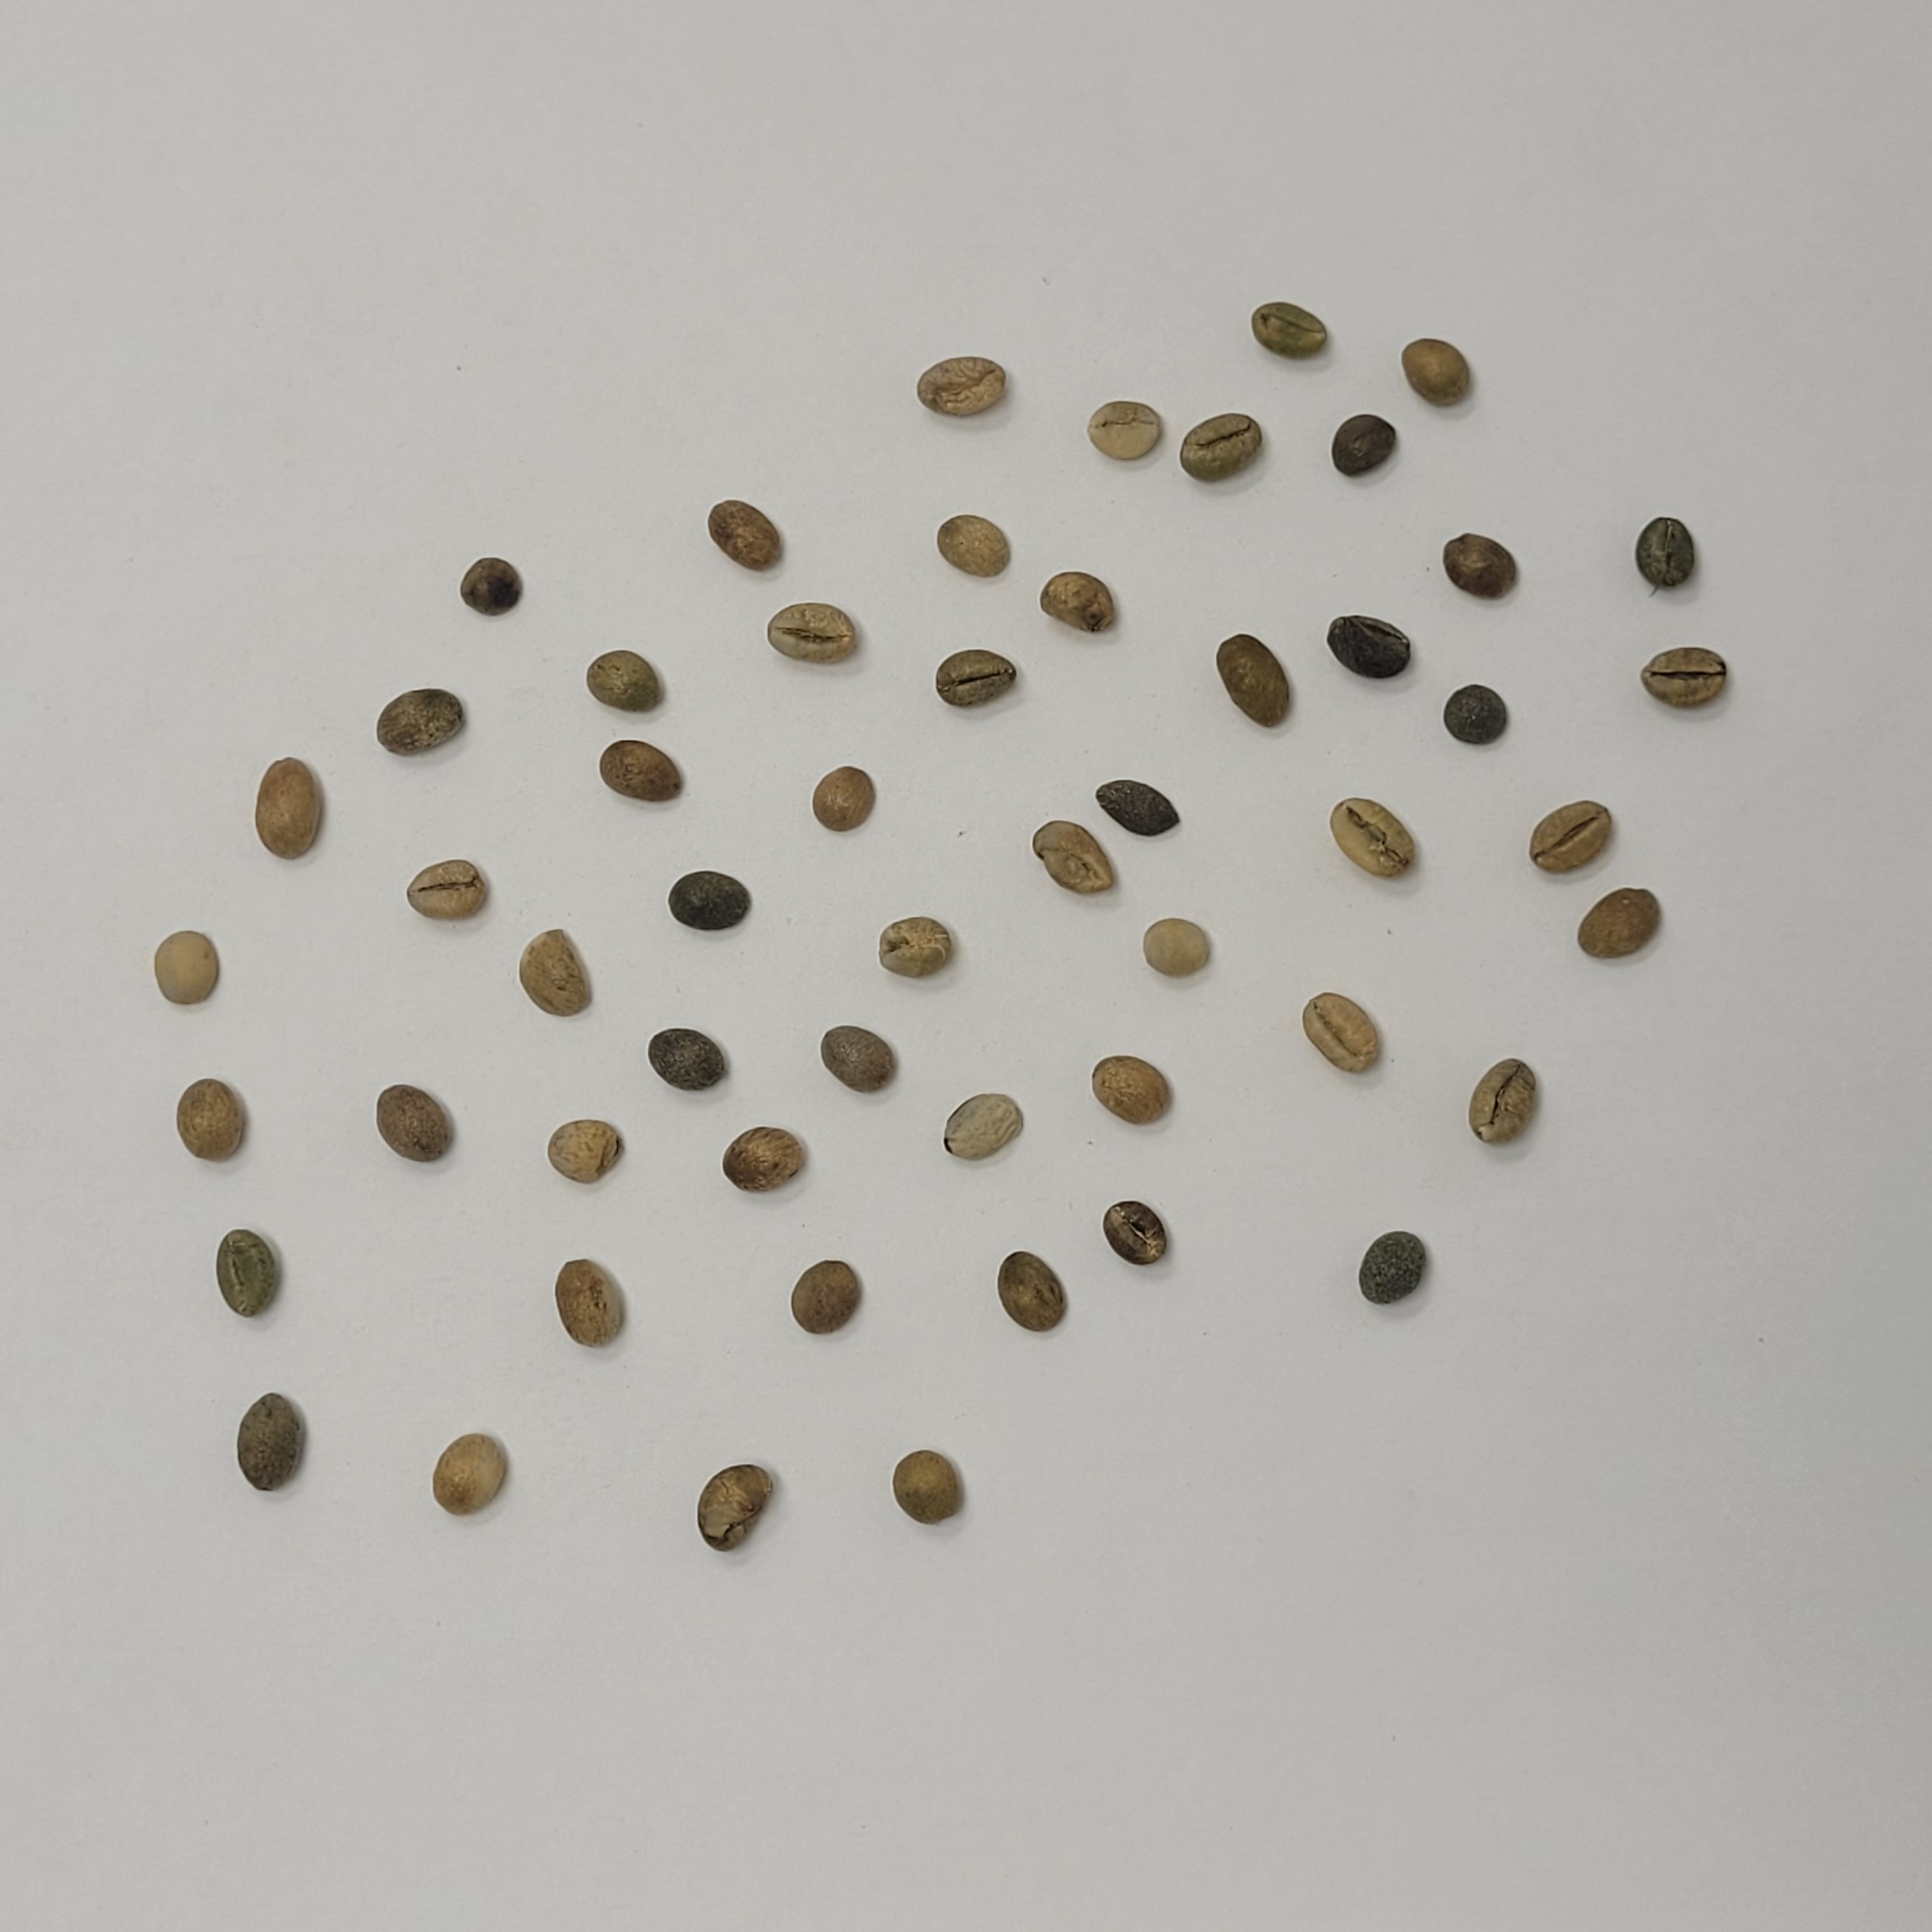
Coffee bean quality grade: Bits